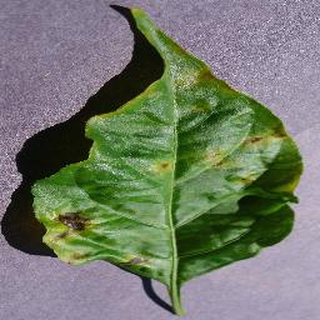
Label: bell_pepper_bacterial_spot